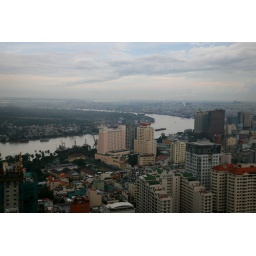
Taken on 27th floor of the highest building in Ho Chi Ming City